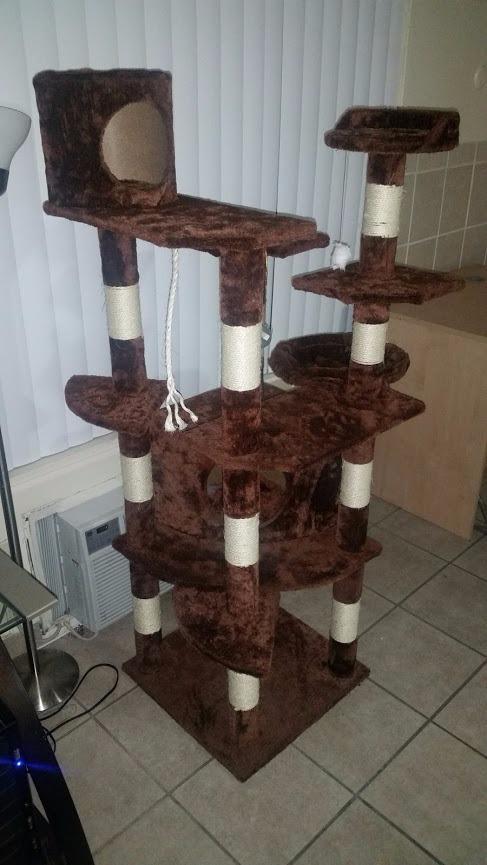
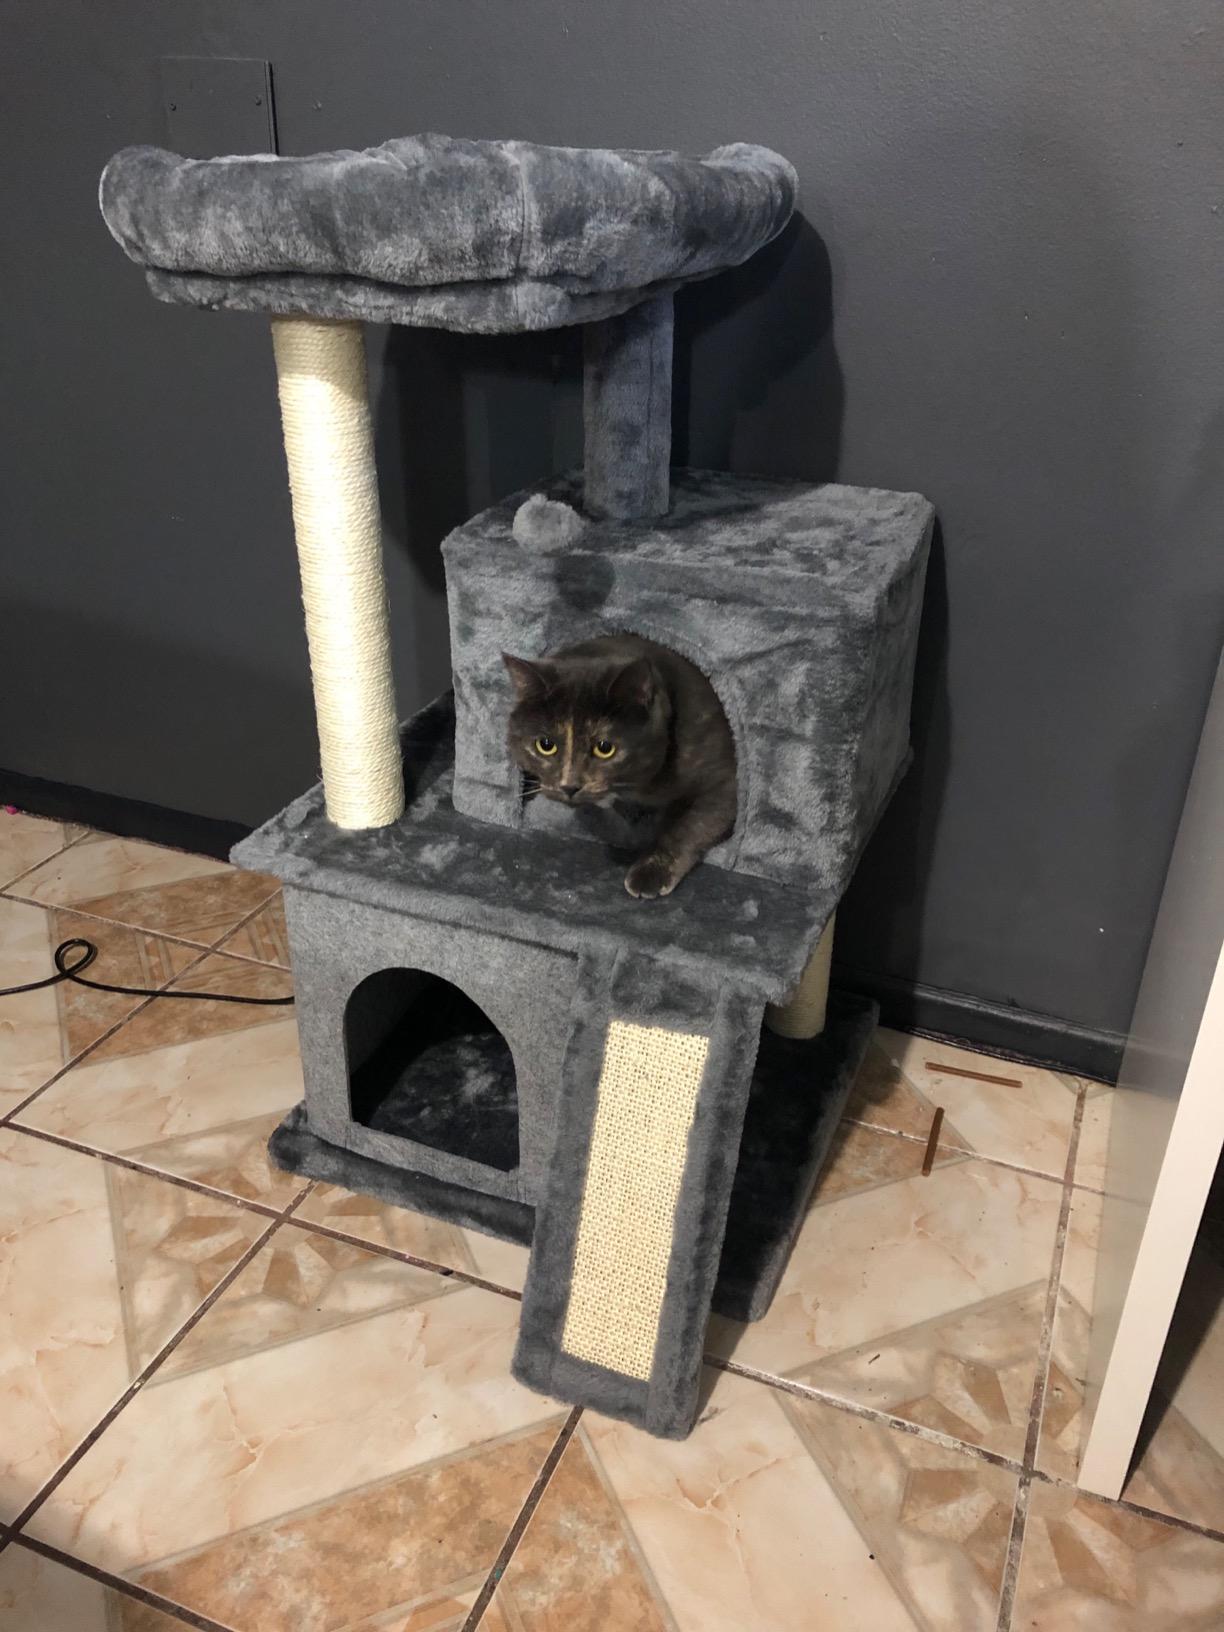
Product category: items_cat tree
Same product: no